Nile Rodgers

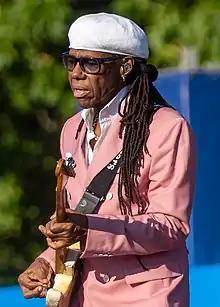
Rodgers performing at BST Hyde Park 2022

Rodgers has hosted a podcast on Apple Music since August 2020. Titled "Deep Hidden Meaning", he has interviewed guests including David Foster, Carole Bayer Sager, Bryan Adams, Timbaland, and Paul McCartney. It was nominated for a British Podcast Award in 2024.